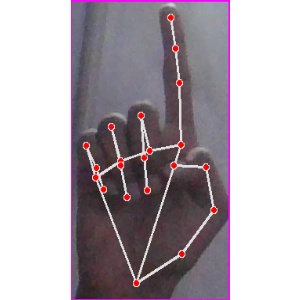
अक्षर: क